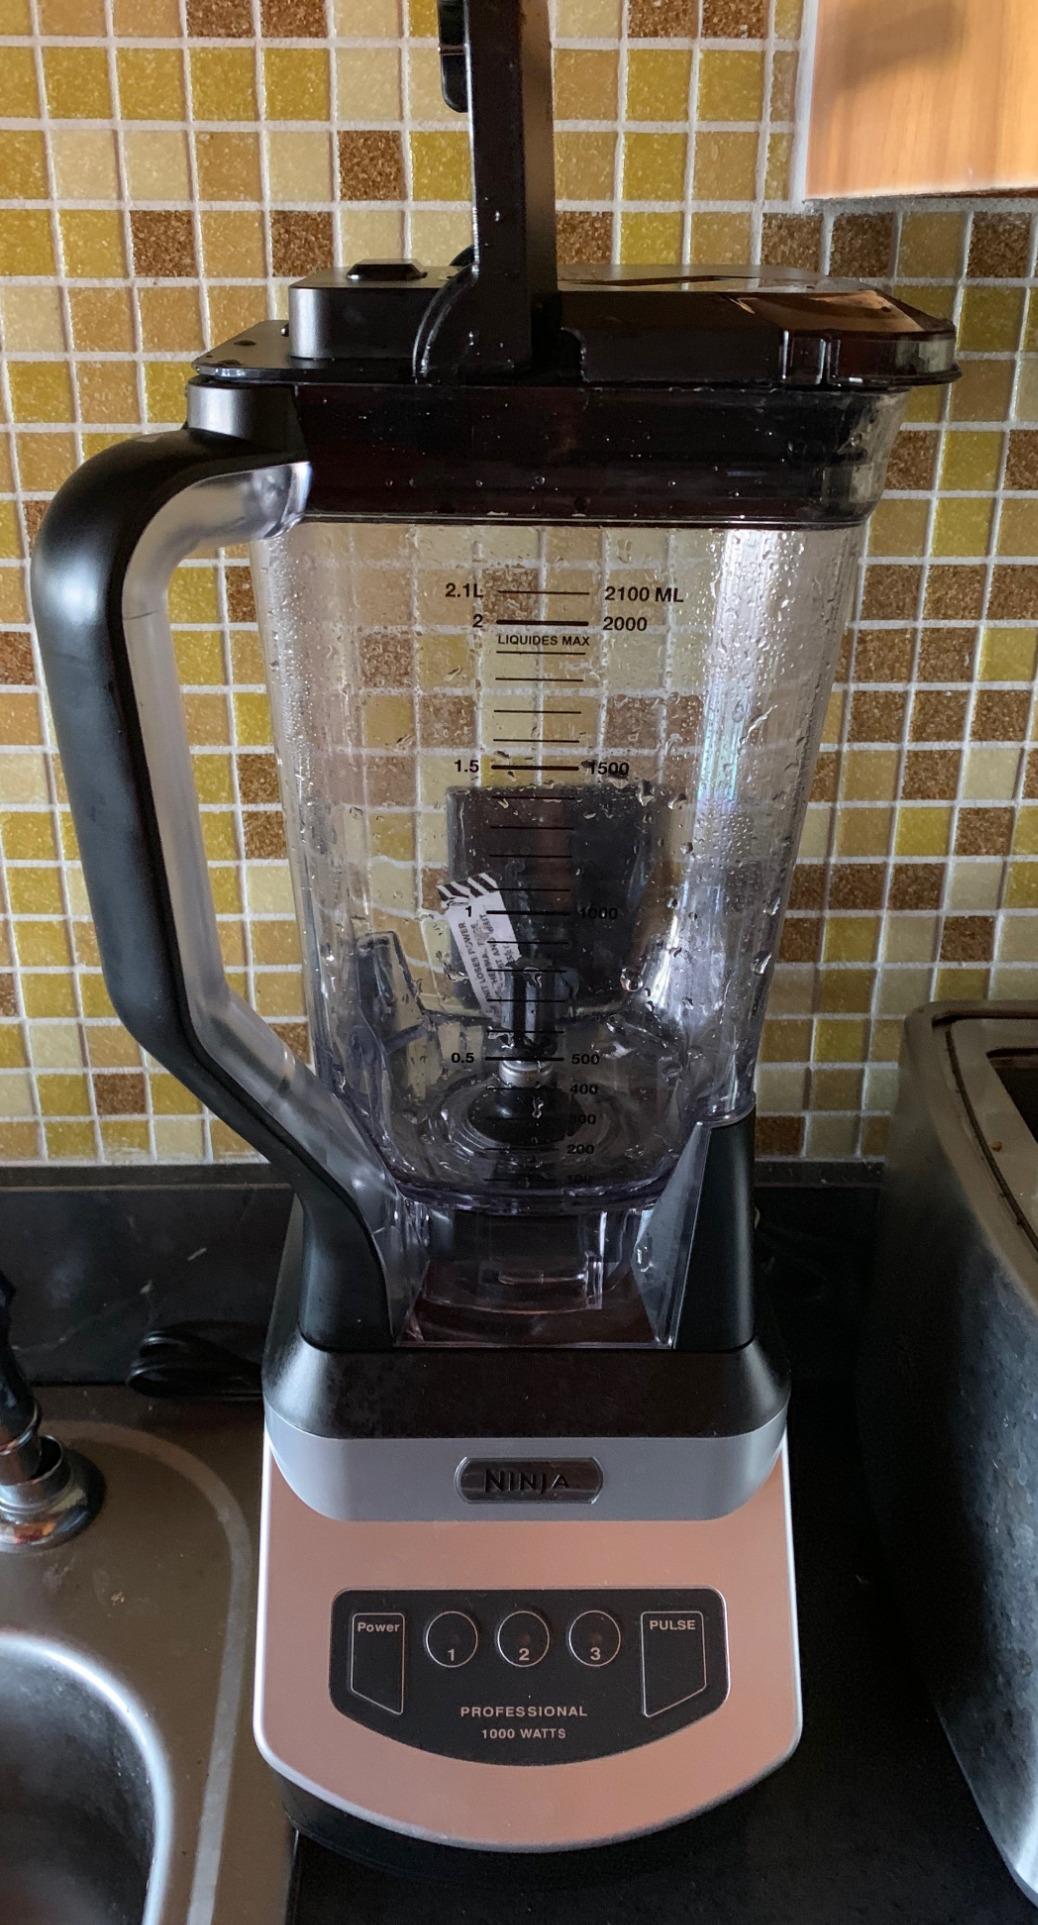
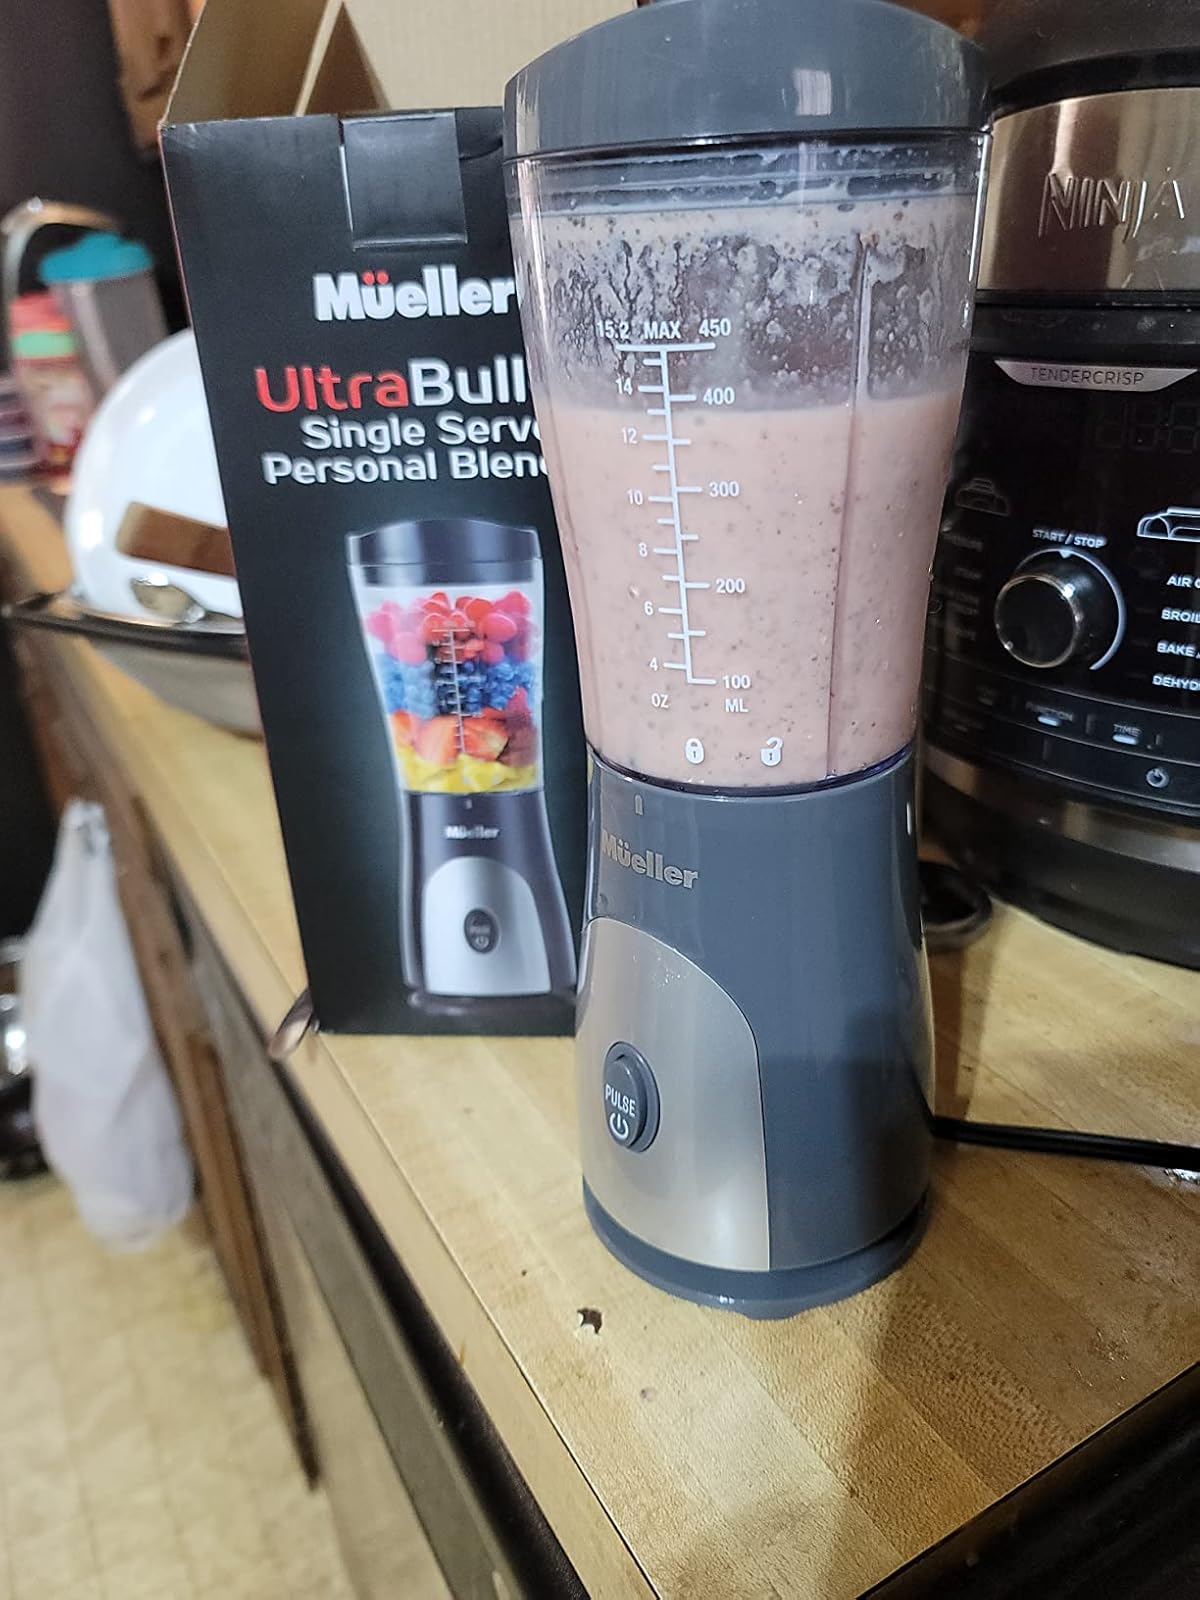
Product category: items_blender
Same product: no